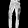
Label: Trouser